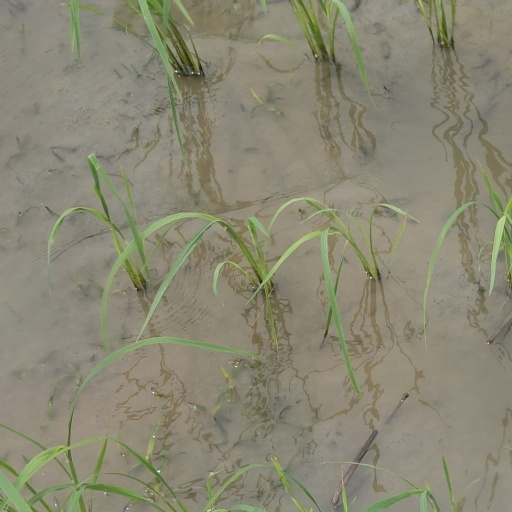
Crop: rice